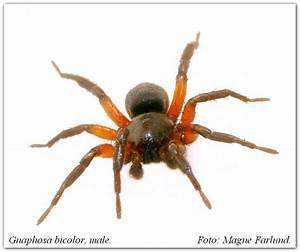
spider